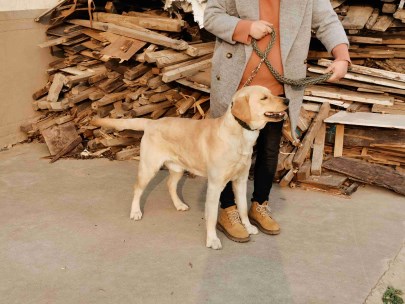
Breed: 3580-n000122-Labrador_retriever